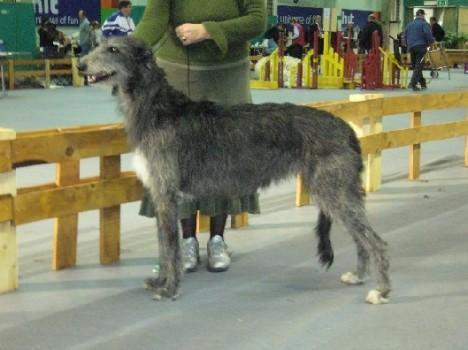
Scottish_deerhound